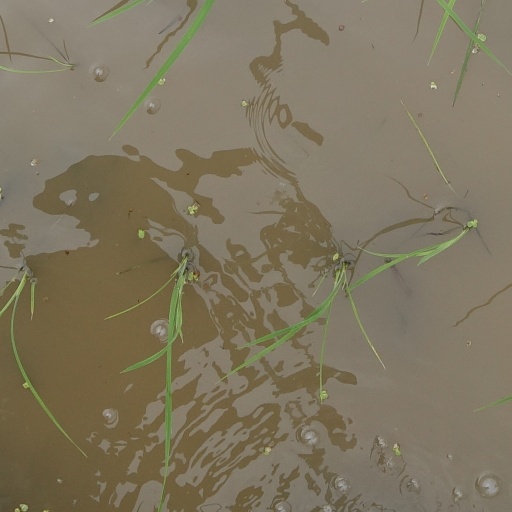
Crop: rice